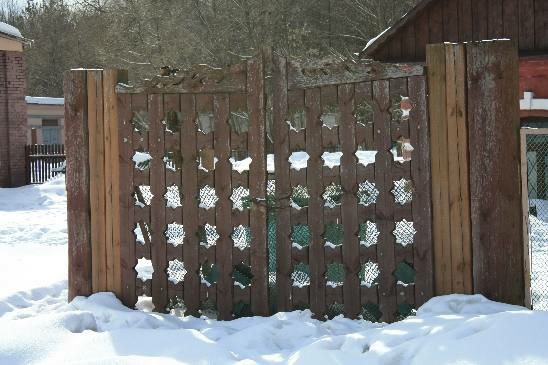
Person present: No